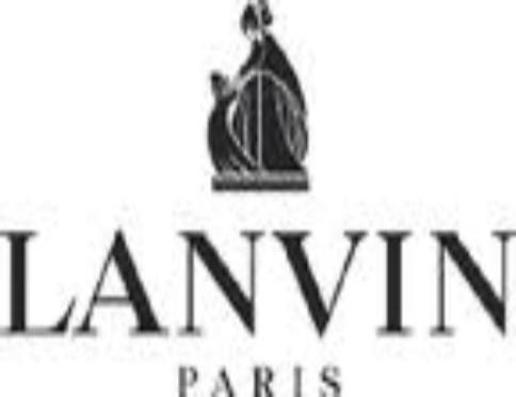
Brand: lanvin
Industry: Necessities